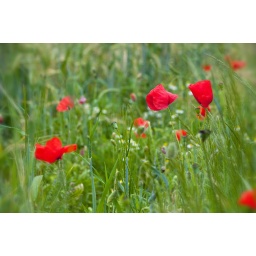
I spotted these poppies in a field between Meriden and BerkswellDSC_0334_edit